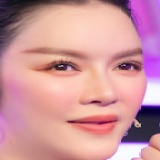
diễn viên Lý Nhã Kỳ